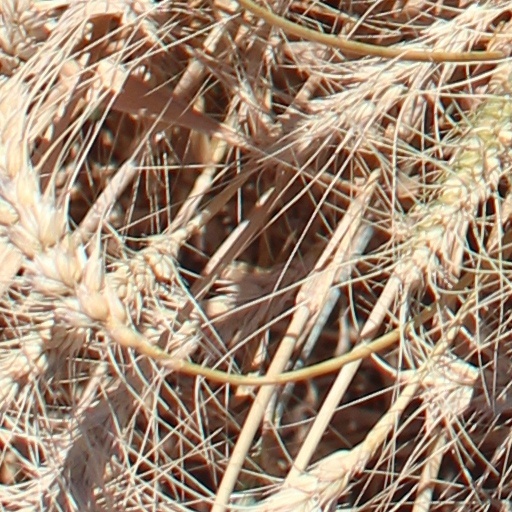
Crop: wheat